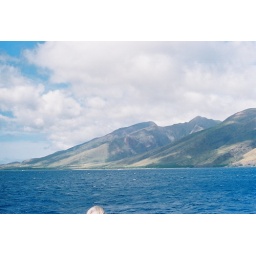
The color of the water just amazes me. It really looks that blue in person.